John Perrot

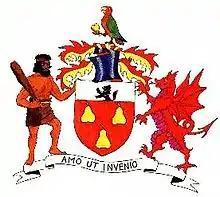
The Achievement in Arms of Sir John Perrot, redrawn by the P-rr-tt Society from the description in "The General Armory": ""Crest: A parrot vert holding in the dexter claw a pear or, leaved ppr. Supporters – Dexter, an Ancient Briton armed and blazoned ppr.; sinister, a dragon gu. Motto – Amo ut invenio [I love as I find]"."

Perrot joined the household of William Paulet, 1st Marquess of Winchester, and thereby gained his introduction to Henry VIII. His advancement faltered on the death of the King in January 1547, but in the following month he was knighted at the coronation of Henry's successor, Edward VI.